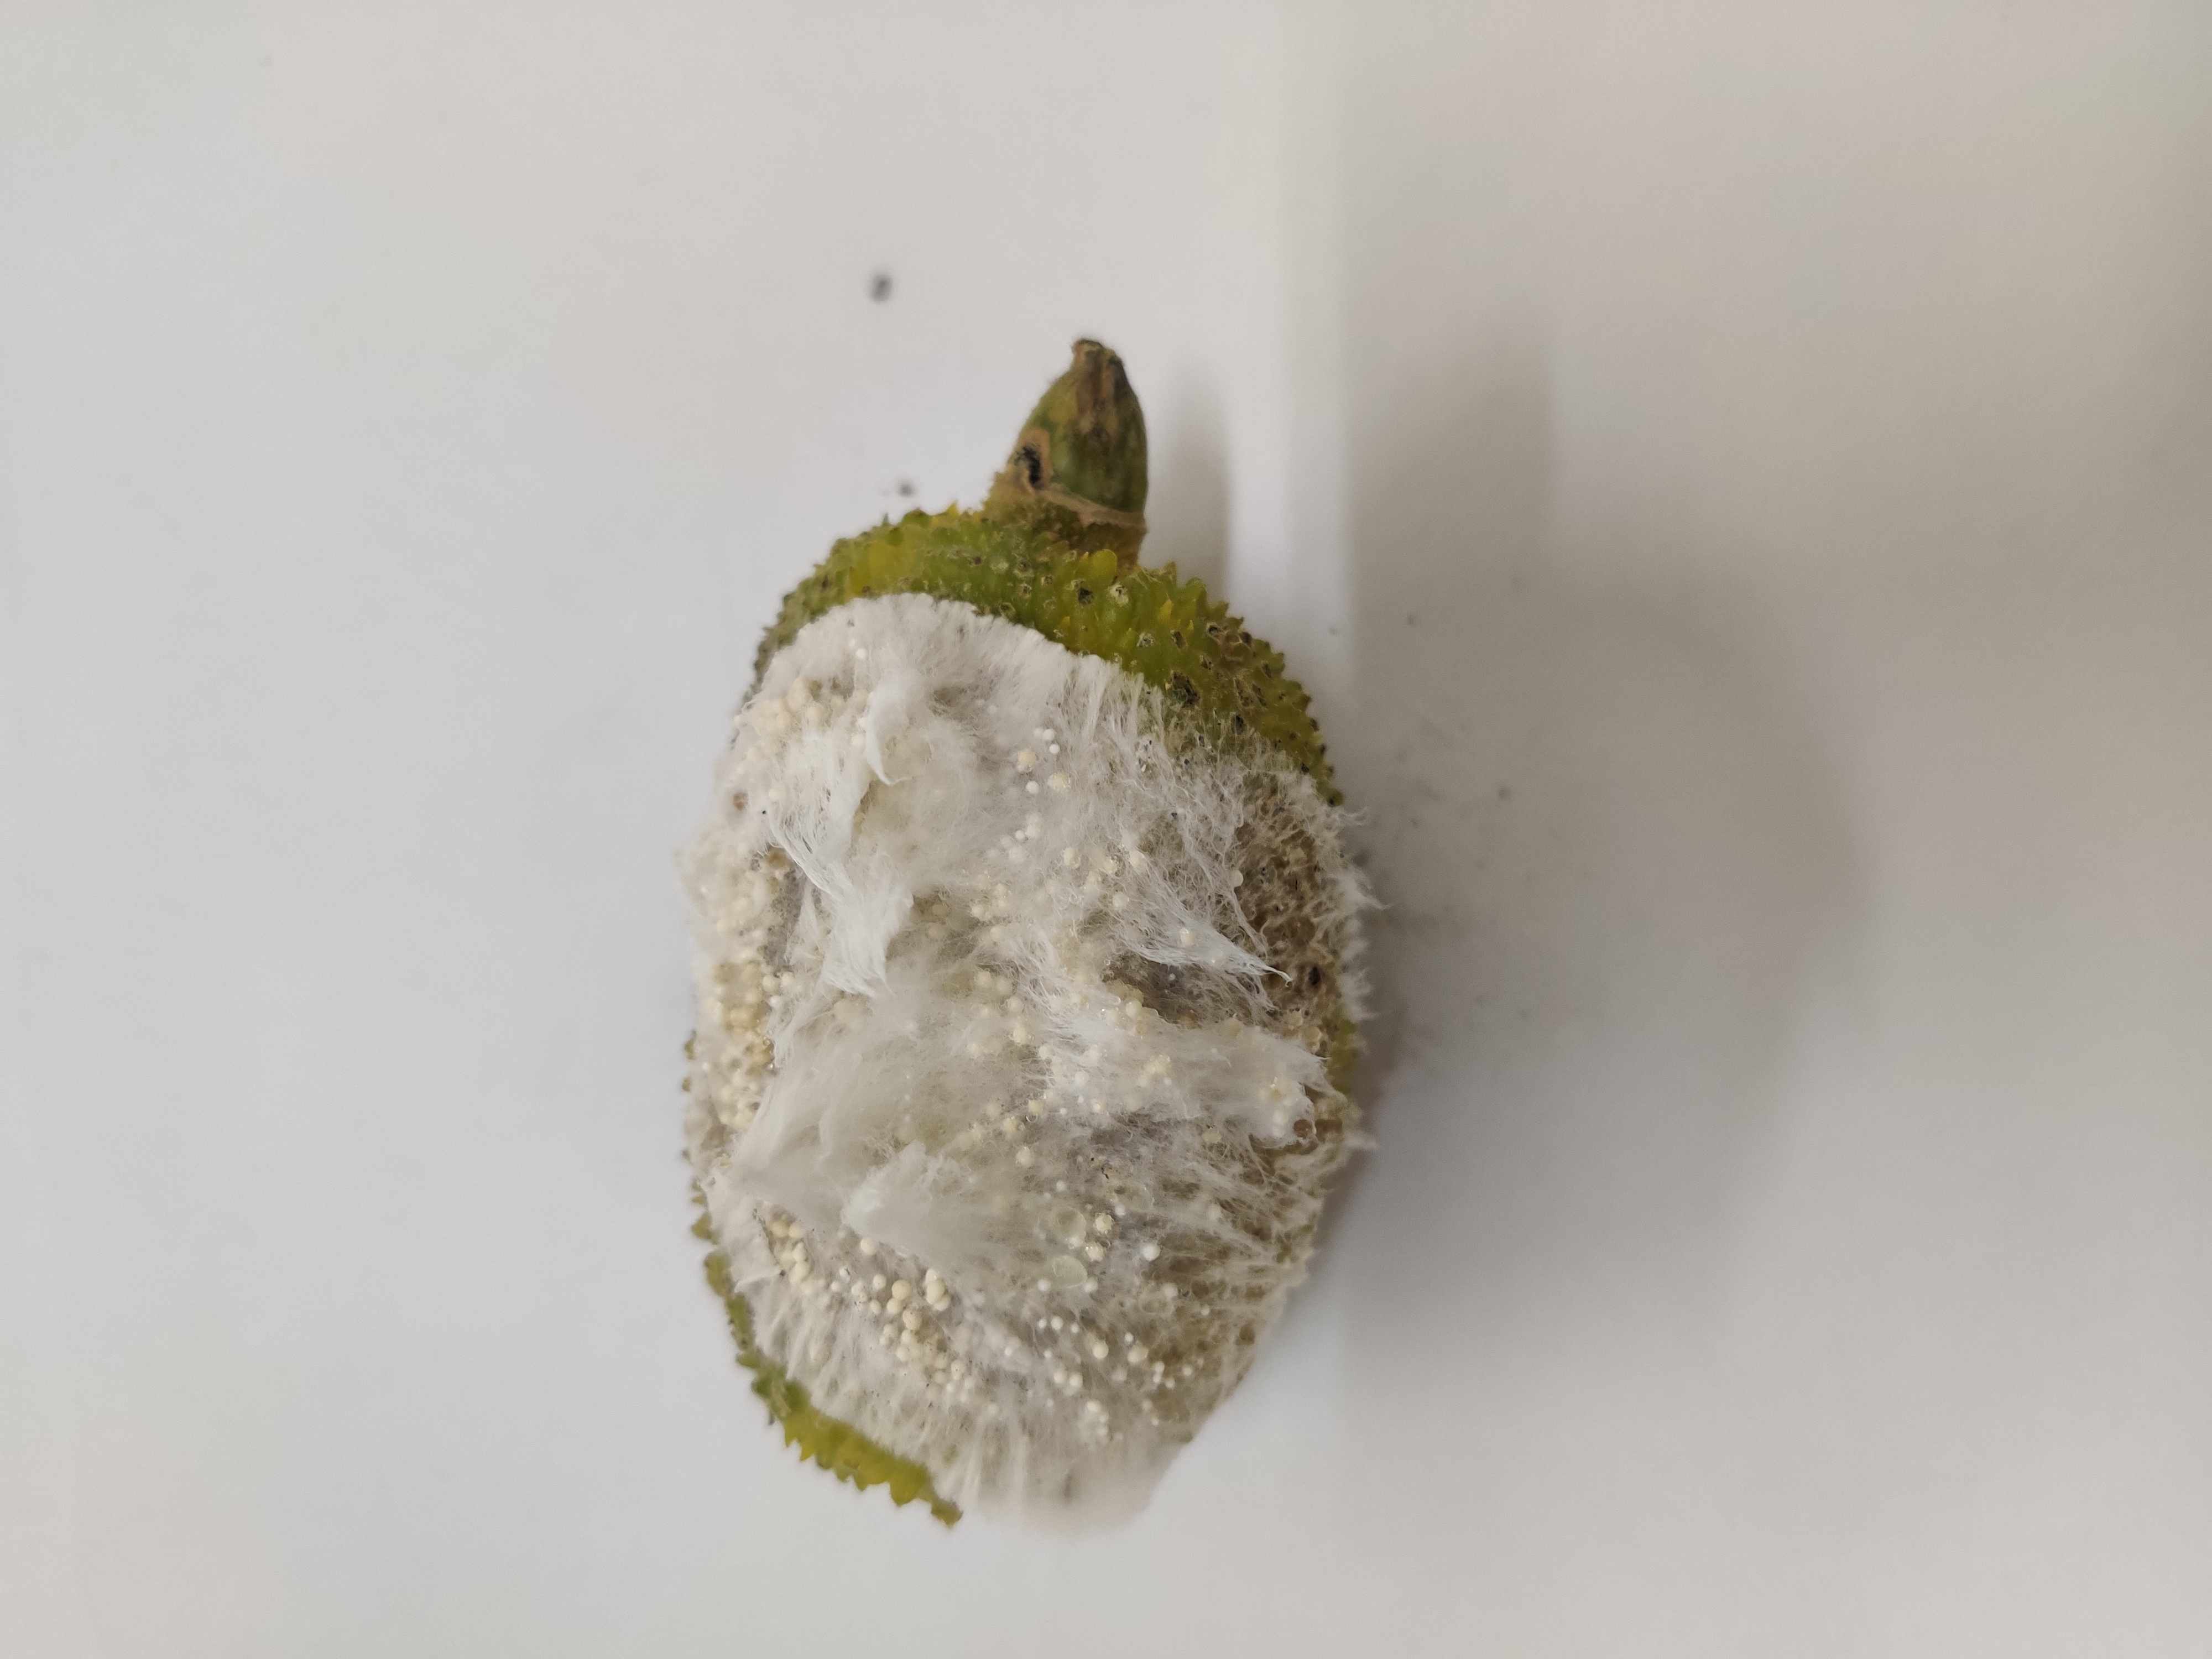
Crop: Spiny Gourd
Condition: Damaged